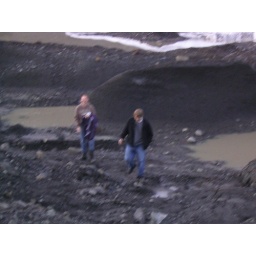
the girl (on the left) sunk into the sinking sand near the glacier and the boy went and pulled her out